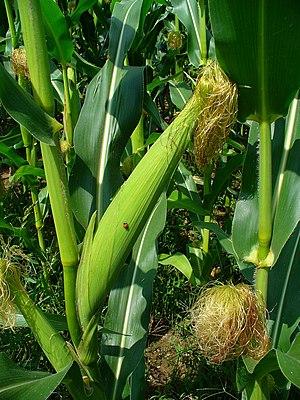
Le poquet est le trou utilisé lors du semis pour y placer plusieurs graines. Par analogie, le semis en poquet est la technique qui en dérive. Le jardinier creuse des trous à intervalles réguliers, dans lesquels il place entre deux et cinq graines. En cela la pratique diffère du semis en ligne ou à la volée. Elle est adaptée au semis de grosses graines pour les plantes foisonnantes comme les haricots, capucines, pois de senteur, courges, maïs, alors que le semis en ligne et à la volée sont surtout utilisés avec les semences fines.